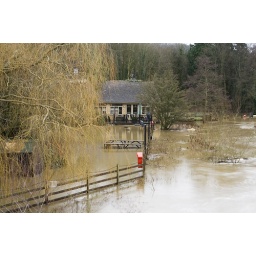
Taken from the bridge across the river Avon (Mill Lane) in Bathampton during 2008 flood, looking towards the Bathampton Mill reastaurant. England